Game show

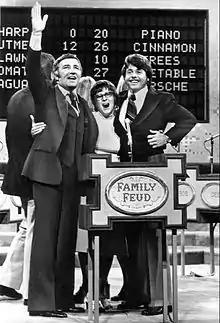
Richard Dawson hosting the US television gameshow "Family Feud" in 1976

"Truth or Consequences" was the first game show to air on commercially licensed television; "CBS Television Quiz" followed shortly thereafter as the first to be regularly scheduled. The first episode of each aired in 1941 as an experimental broadcast. Over the course of the 1950s, as television began to pervade the popular culture, game shows quickly became a fixture. Daytime game shows would be played for lower stakes to target stay-at-home housewives. Higher-stakes programs would air in prime time. (One particular exception in this era was "You Bet Your Life", ostensibly a game show, but the game show concept was largely a framework for a talk show moderated by its host, Groucho Marx.) During the late 1950s, high-stakes games such as "Twenty-One" and "The $64,000 Question" began a rapid rise in popularity. However, the rise of quiz shows proved to be short-lived. In 1959, many of the higher stakes game shows were exposed as being either biased or outright scripted in the 1950s quiz show scandals and ratings declines led to most of the primetime games being canceled.